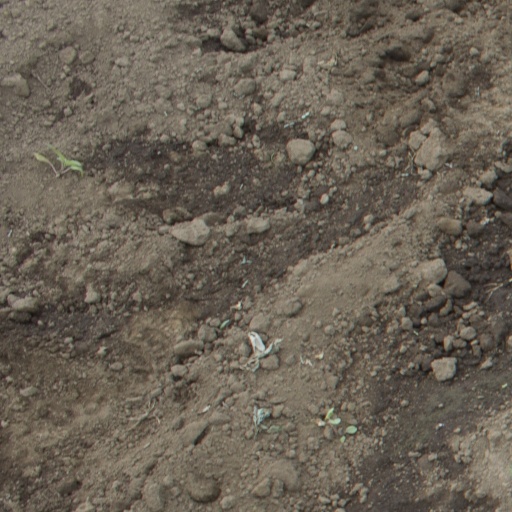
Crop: soybean